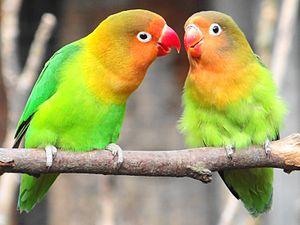
Couple d'inséparables au parc de Villard les Dombes
L'Inséparable de Fischer est une des neuf espèces d'inséparables. L'inséparable de Fischer peut vivre entre 15 et 20 ans. Il doit son nom à l'explorateur Gustav Adolf Fischer.